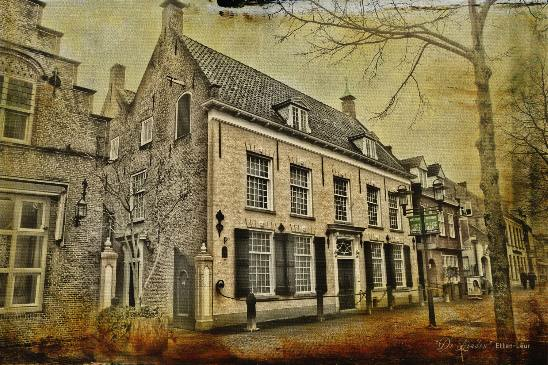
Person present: No